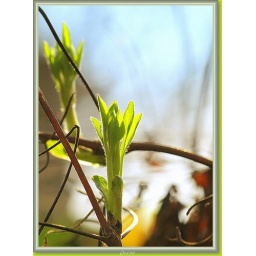
At last...spring in her yellow dress beats winter out....